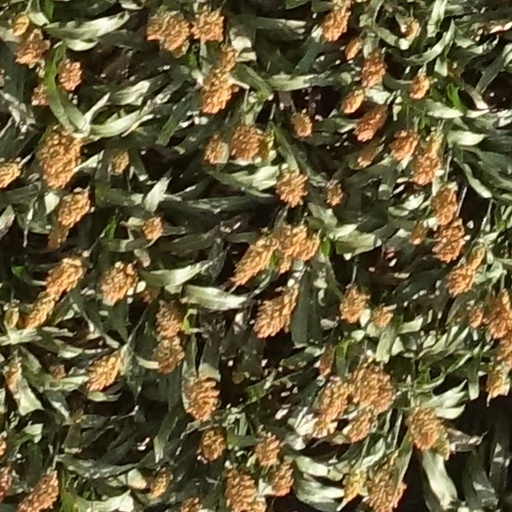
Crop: sorghum